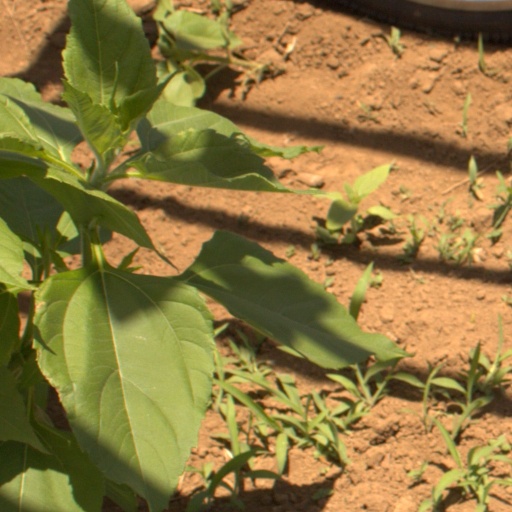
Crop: Jerusalem artichoke